Vance Amory

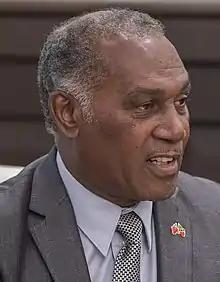
Amory in 2018

Vance Winkworth Amory (22 May 1949 – 2 April 2022) was a Saint Kitts and Nevis politician, cricketer, banker, and educator. He served two stints as Premier of Nevis, from 1992 to 2006 and from 2013 to 2017, and served as the Minister of Sports in the Nevis Island Administration. He founded and led the Concerned Citizens' Movement. The airport in Nevis, Vance W. Amory International Airport, bears his name.